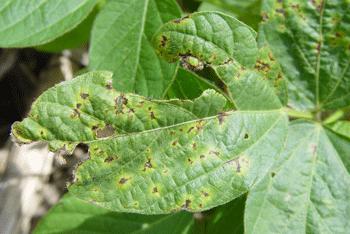
Plant: Tomato
Disease: tomato bacterial leaf spot